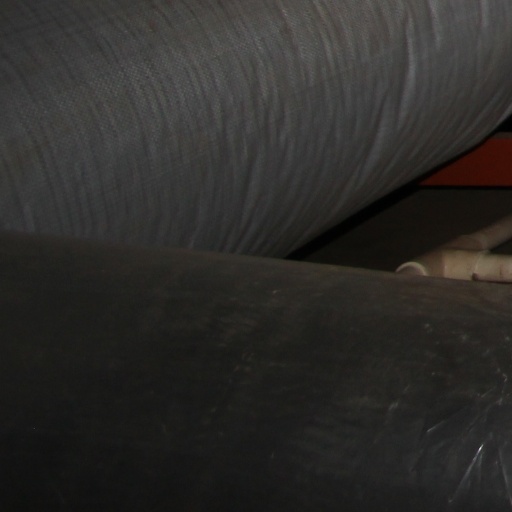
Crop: tomato